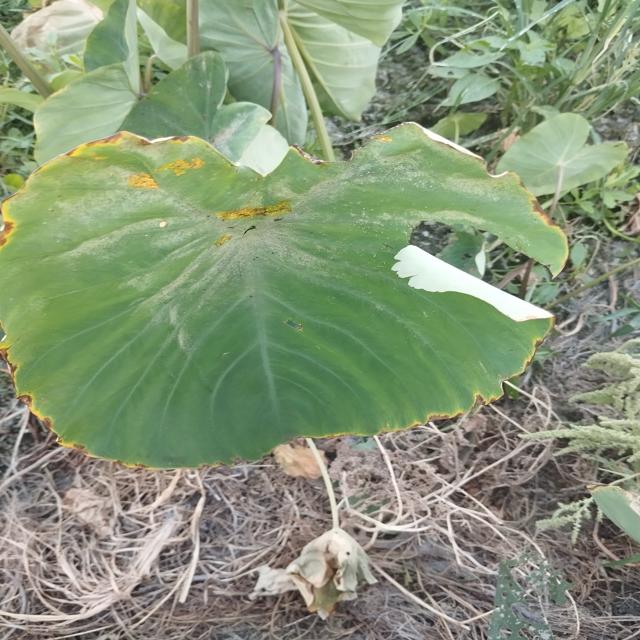
Label: Mid_Blight